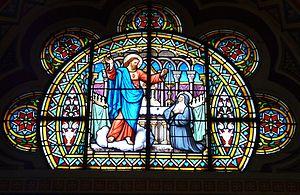
Le vitrail de la chapelle du Sacré-Cœur de Jésus, église Notre-Dame de l'Assomption, Bagnères-de-Luchon, Haute-Garonne, France.
Le Mémorial Niten Ichi Ryu, établi sur la commune de Gleizé est un ensemble de stèles et de drapeaux érigés en 2014 auprès de l'école officielle de Miyamoto Musashi, école octroyée le 4 mars 1999 par la dixième lignée, Sensei Tadashi Chihara, et dont Sensei Yannik Barrot est garant. Ce mémorial est dès lors instauré afin de célébrer les relations entre la France et l'Asie. Initialement dédié aux relations entre la France et le Japon, le mémorial a étendu son périmètre de célébrations d'amitiés, au fur et à mesure que les représentants ou consuls de pays ou organisations remettant leurs couleurs acceptaient d'assister à des cérémonies de lever de drapeaux. En 2017 flottent 17 drapeaux, ceux du Japon, de la France, du Cambodge, des pays de l’ASEAN et de la Russie. S'y ajoutent d'autres drapeaux provinciaux ou régionaux, héraldiques claniques ou symboliques, ou encore officialisant le Sacré-Cœur royal, le « Sacré-Cœur tricolore », et l’Esprit-Saint. Ces derniers authentifiés à partir du 19 mai 2010 sont accrédités depuis qu'ils ont flotté devant le Budokan Miyamoto Musashi institution japonaise située au sein du village de naissance de Miyamoto Musashi Ōhara-Cho.